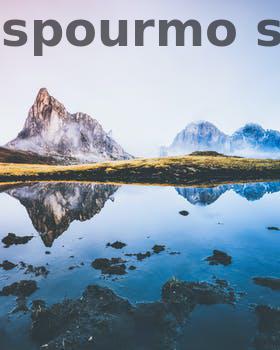
Label: Watermark